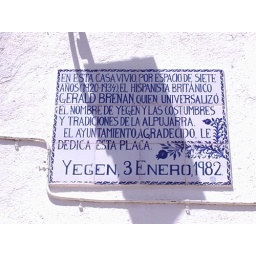
The plaque on the wall of Gerald Brenan's house in Yegen, Las Alpujarras